Vadim Skuratovsky

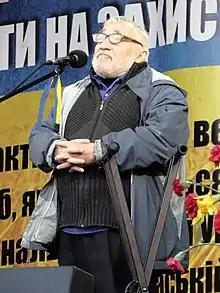

Vadym Leontiyovych Skurativskiy is a Ukrainian art historian and critic, an expert in literature, philologist, and political essayist. He is a professor at the Kyiv National I. K. Karpenko-Kary Theatre, Cinema and Television University.